The Hospital (TV series)

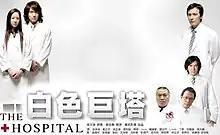
Poster

The Hospital is a 2006 Taiwanese drama starring Jerry Yan, Leon Dai, Janine Chang, Chang Kuo-chu, Ng Man Tat, Tang Zhiping and Indonesian actress and singer Agnez Mo. It was produced by Yang Ming International Production (揚名國際影視) and directed by Cài Yuè Xun. The series comprises thirty-nine 60-minute episodes (including commercial time) and was broadcast on free-to-air China Television (CTV) (中視) from 15 August 2006 to 6 October 2006, Mondays to Fridays at 20:00.